Samuel Hill

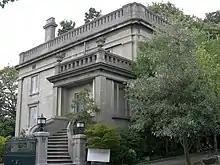
Hill's 1910 concrete mansion in Seattle, designed by Washington, D.C. architects Hornblower and Marshall

The Stonehenge replica at Maryhill commemorates the dead of World War I. It was built by Hill as a reminder that in the present day people are still being sacrificed to the god of war.